Drumtochty Castle

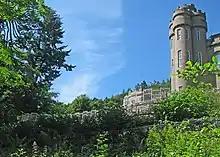
Drumtochty Castle

Drumtochty Castle is a neo-gothic style castellated mansion erected in 1812 approximately three kilometres north-west of Auchenblae, Kincardineshire, Scotland. This building stands on the southern edge of Drumtochty Forest.